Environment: real
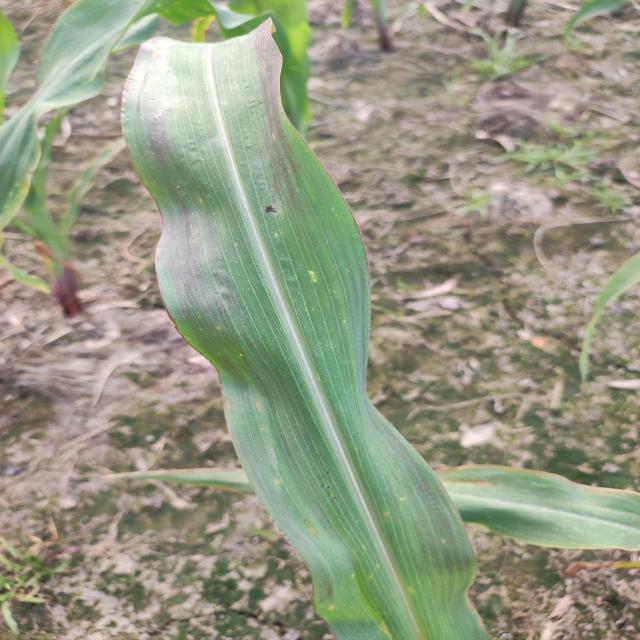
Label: phosphorus_deficiency